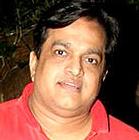
Age: 46